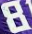
Number: 8